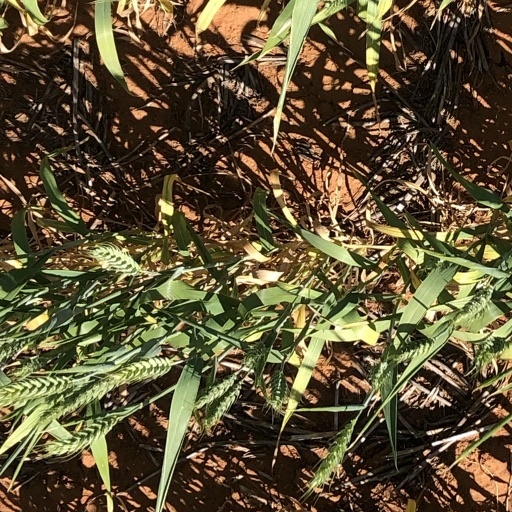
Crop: wheat